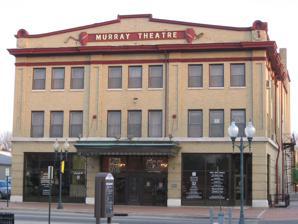
Building: Murray Theater (Richmond, Indiana)
Country: United States of America
Year built: 1909
United States historic place Murray Theater U.S. National Register of Historic Places Murray Theater, April 2011 Show map of Indiana Show map of the United States Location 1003 Main St., Richmond, Indiana Coordinates 39°49′44″N 84°53′19″W / 39.82889°N 84.88861°W / 39.82889; -84.88861 Area less than one acre Built 1909 ( 1909 ) Architect Elliott, Fred W. Architectural style Chicago, Pueblo NRHP reference No. 82000053 Added to NRHP March 25, 1982 Murray Theater , also known as the Richmond Civic Theater-Norbert Silbiger Theater, is a historic theatre building located at Richmond , Wayne County, Indiana .  It was built in 1909, and is a three-story, steel frame and brick building with Chicago School and Beaux-Arts style design influences. The auditorium was originally designed to seat 751. It was listed on the National Register of Historic Places in 1982. References